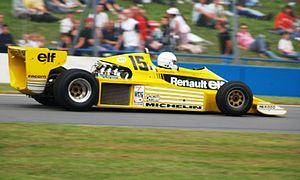
Résultats du Grand Prix de Grande-Bretagne de Formule 1 1977 qui a eu lieu sur le circuit de Silverstone le 16 juillet 1977.